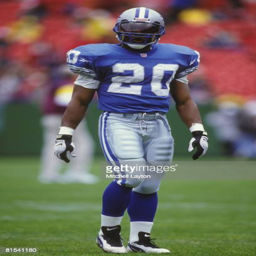
american football player before a football game against sports team